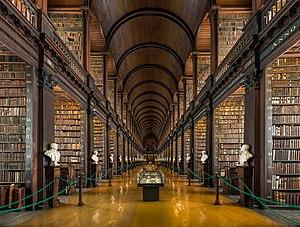
La bibliothèque du Trinity College est la bibliothèque du Trinity College de Dublin.
Le Trinity College est le seul collège constituant de l'université de Dublin, une université de recherche située à Dublin, en Irlande. Officiellement le College of the Holy and Undivided Trinity of Queen Elizabeth near Dublin, il a été fondé en 1592 par la reine Elizabeth Iʳᵉ en tant que « mère d'université » sur le modèle des universités collégiales d'Oxford et de Cambridge, mais contrairement à ces institutions affiliées, un seul collège a été créé ; à ce titre, les désignations « Trinity College » et « Université de Dublin » sont généralement synonymes pour des raisons pratiques Première université irlandaise par son ancienneté et par son importance, elle fait partie l'une des sept anciennes universités du Royaume-Uni et de l'Irlande. L'admission est basée exclusivement sur le mérite académique. Ses recherches portent sur les nanotechnologies, l'informatique, l'immunologie, les mathématiques, l'ingénierie, la psychologie, les sciences politiques, l'anglais et les sciences humaines et sociales.